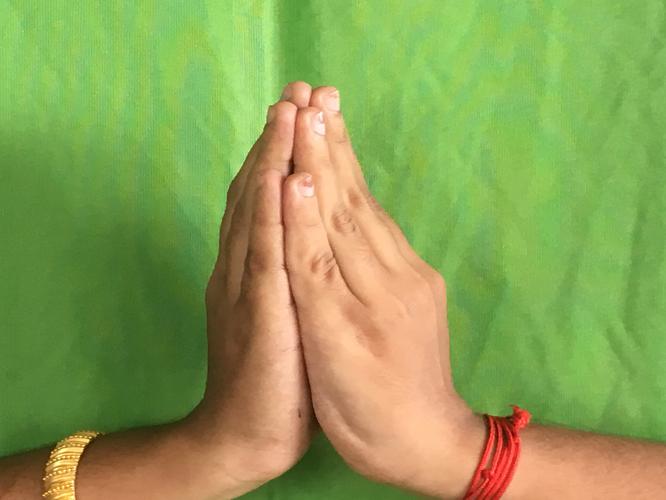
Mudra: Anjali
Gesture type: double_hand